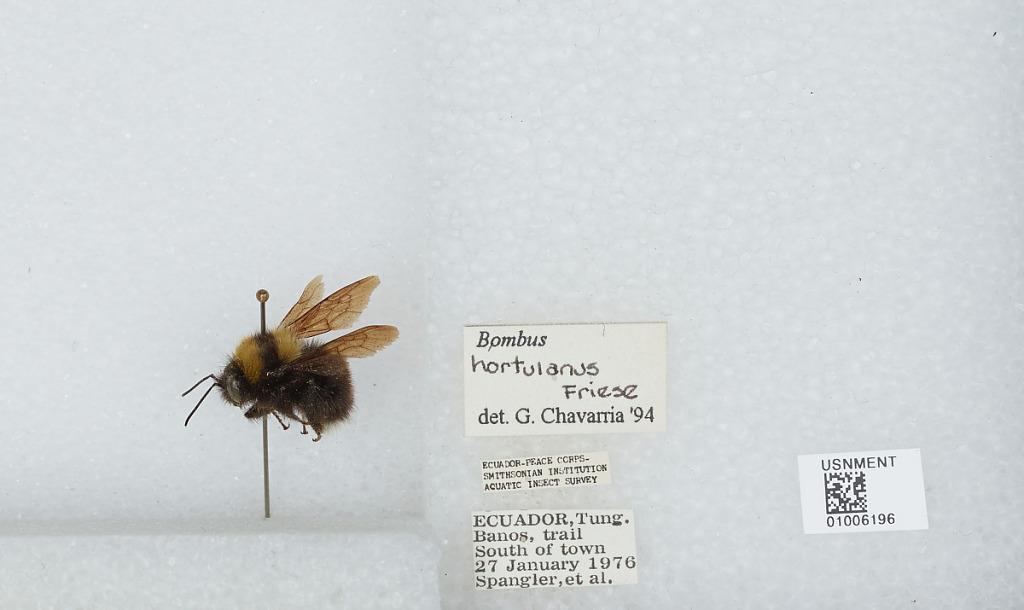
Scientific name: Bombus (Robustobombus) hortulanus Friese
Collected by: Spangler & et al.
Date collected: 1976-1-27
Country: Ecuador
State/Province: Tungurahua
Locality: Banos, trail south of town
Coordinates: -1.4086, -78.4167